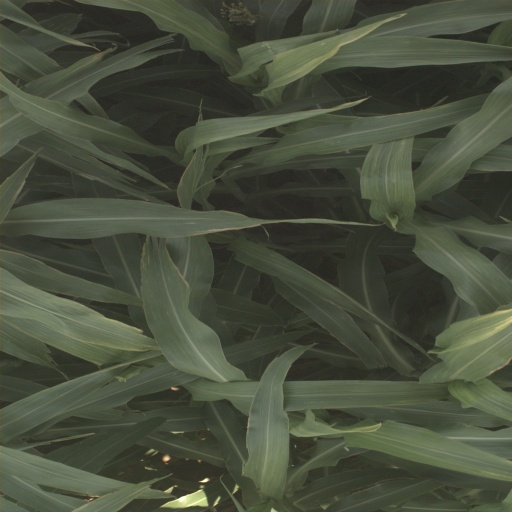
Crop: sorghum